Quincy station (CTA)

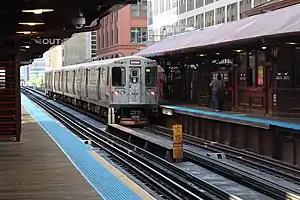
-bound Brown Line train leaving Quincy in July 2018

Quincy is a rapid transit station on the Chicago "L" system. It is located between the and stations on the Loop. The station is located above the intersection of Quincy Street and Wells Street in downtown Chicago, Illinois. Having opened in 1897, it is one of the oldest surviving stations on the 'L' system.